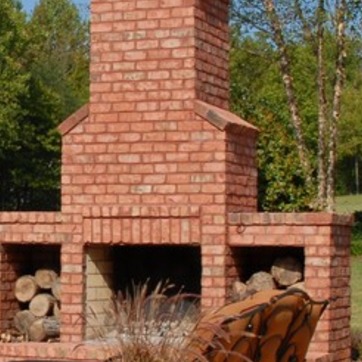
Material: brick